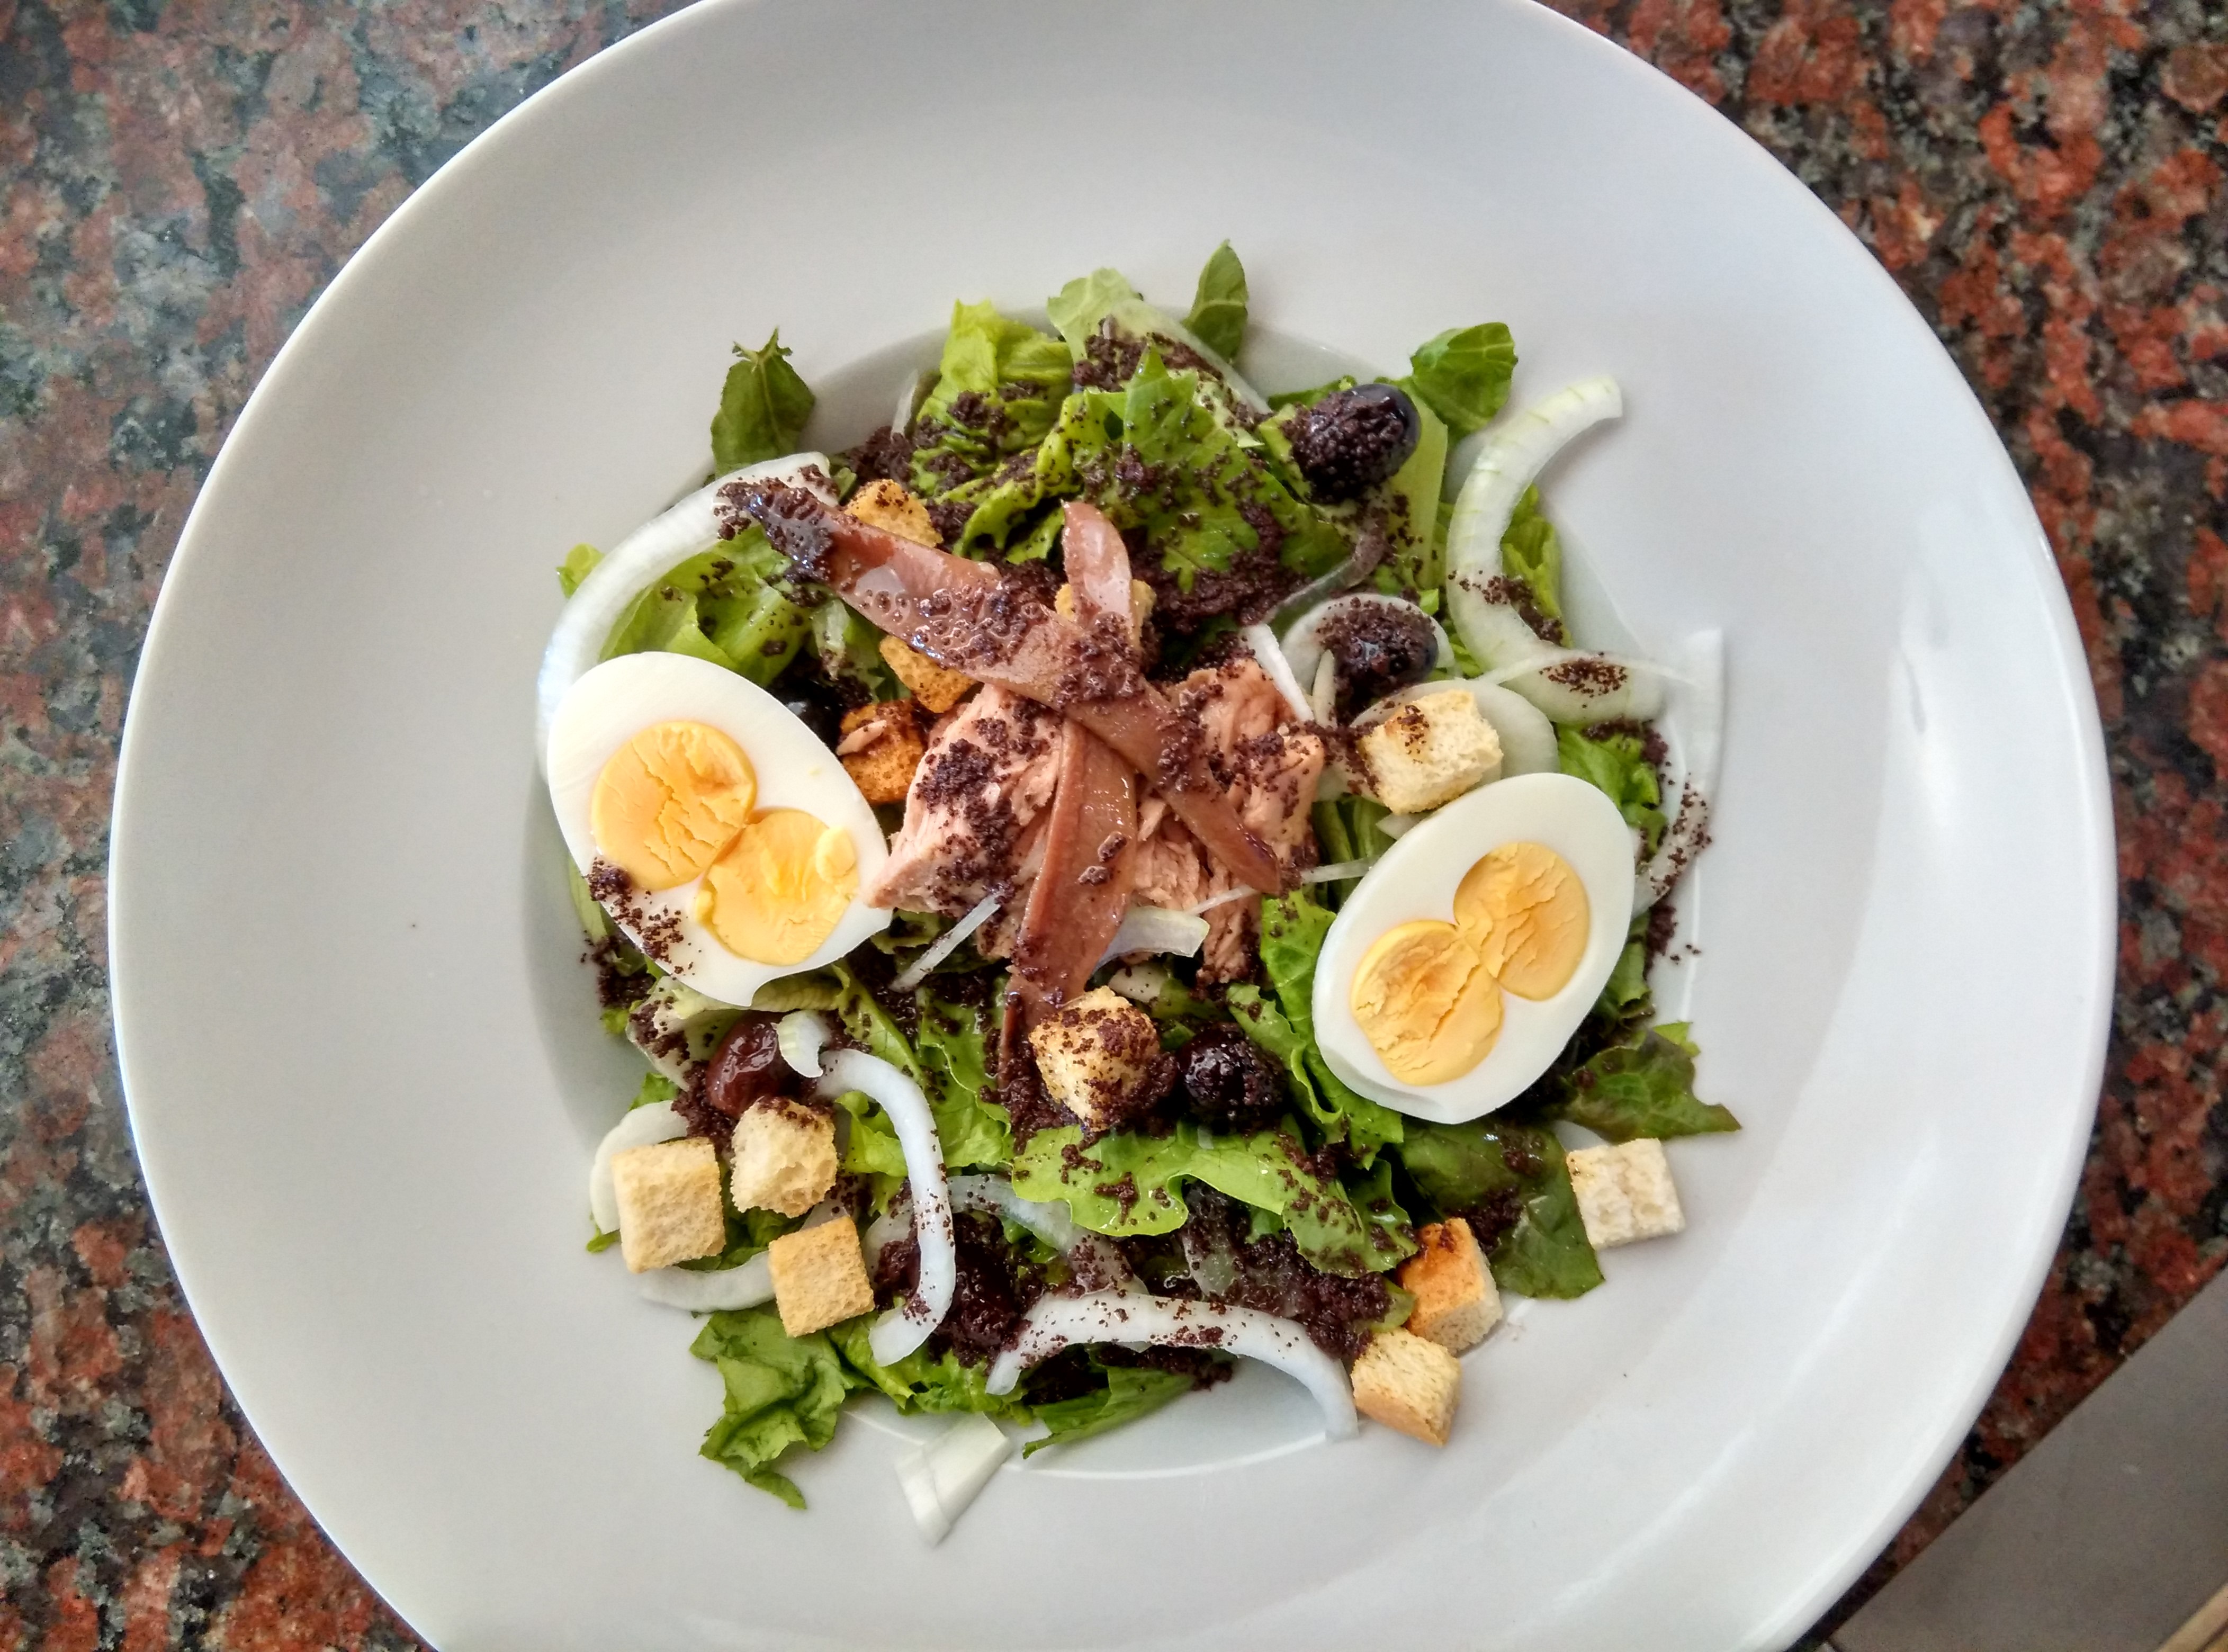
dish, meal, food, salad, produce, vegetable, plate, fresh, fish, healthy, eat, meat, cuisine, delicious, onion, lettuce, egg, dinner, vegetarian food, diet, tuna